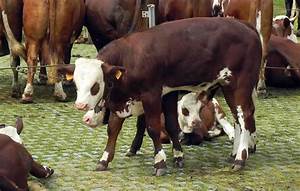
Label: mucca